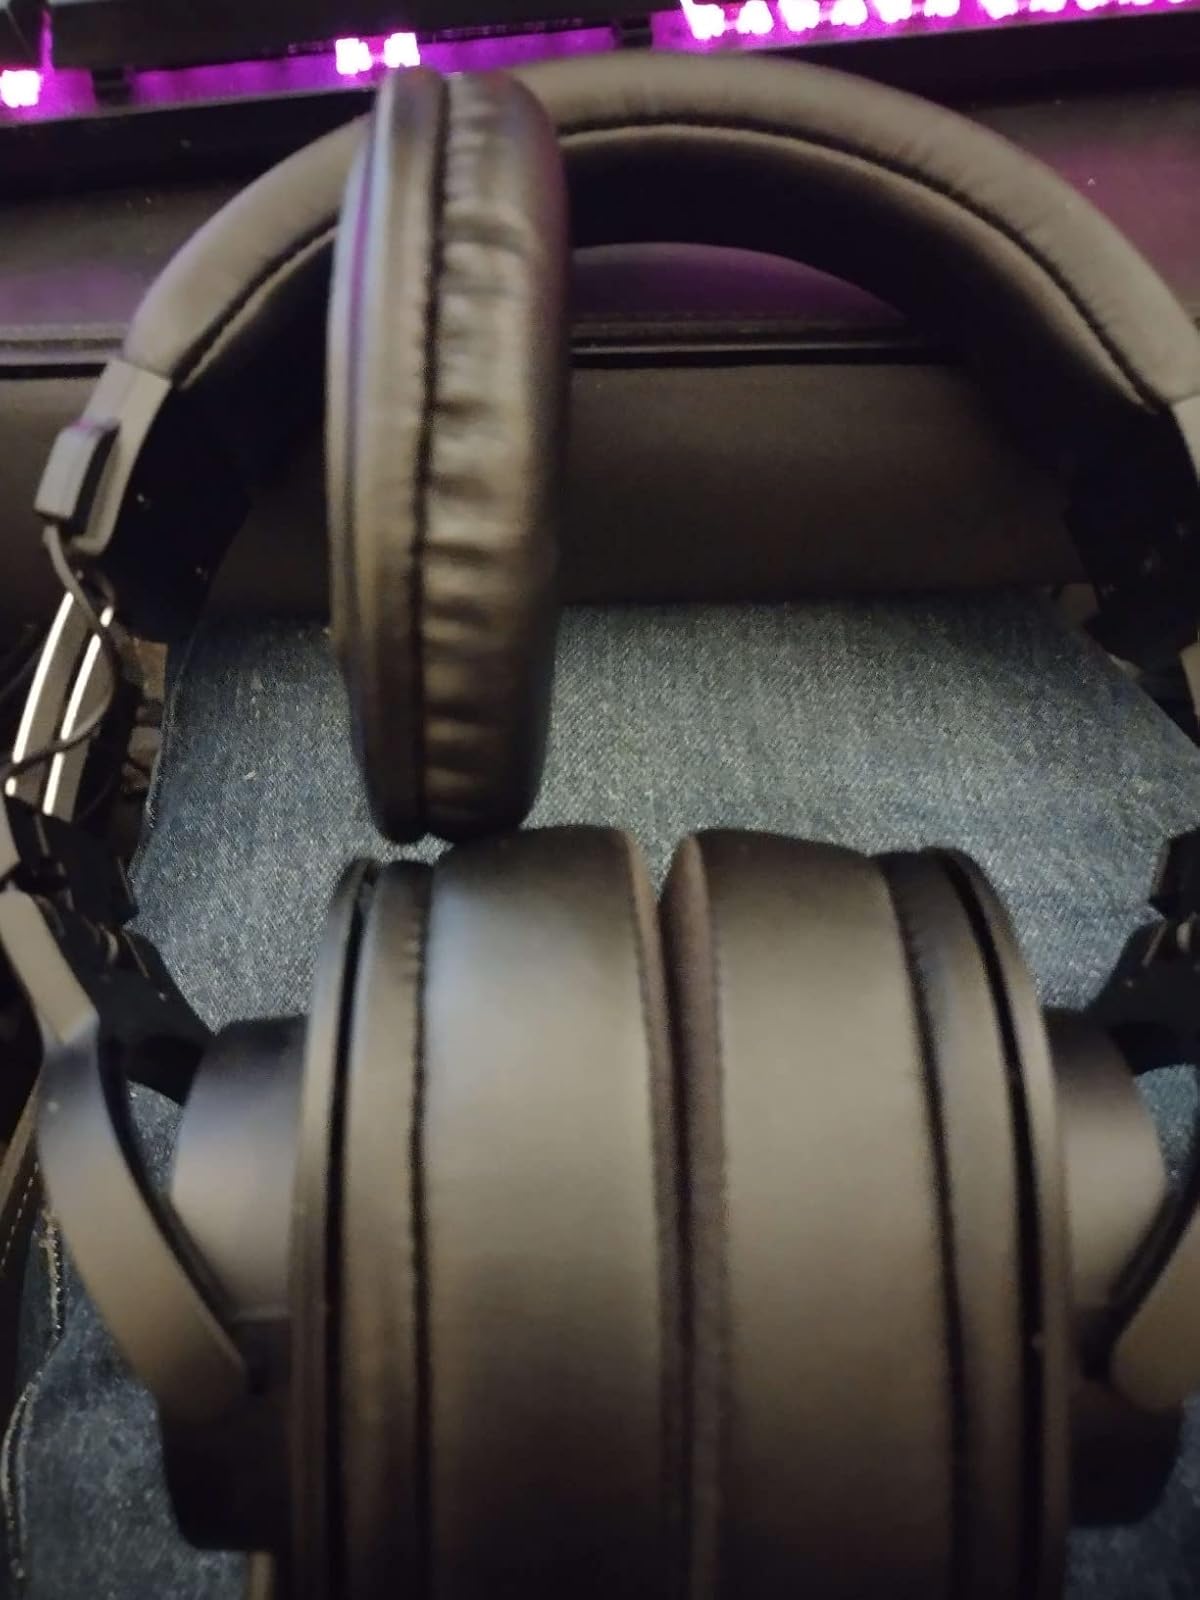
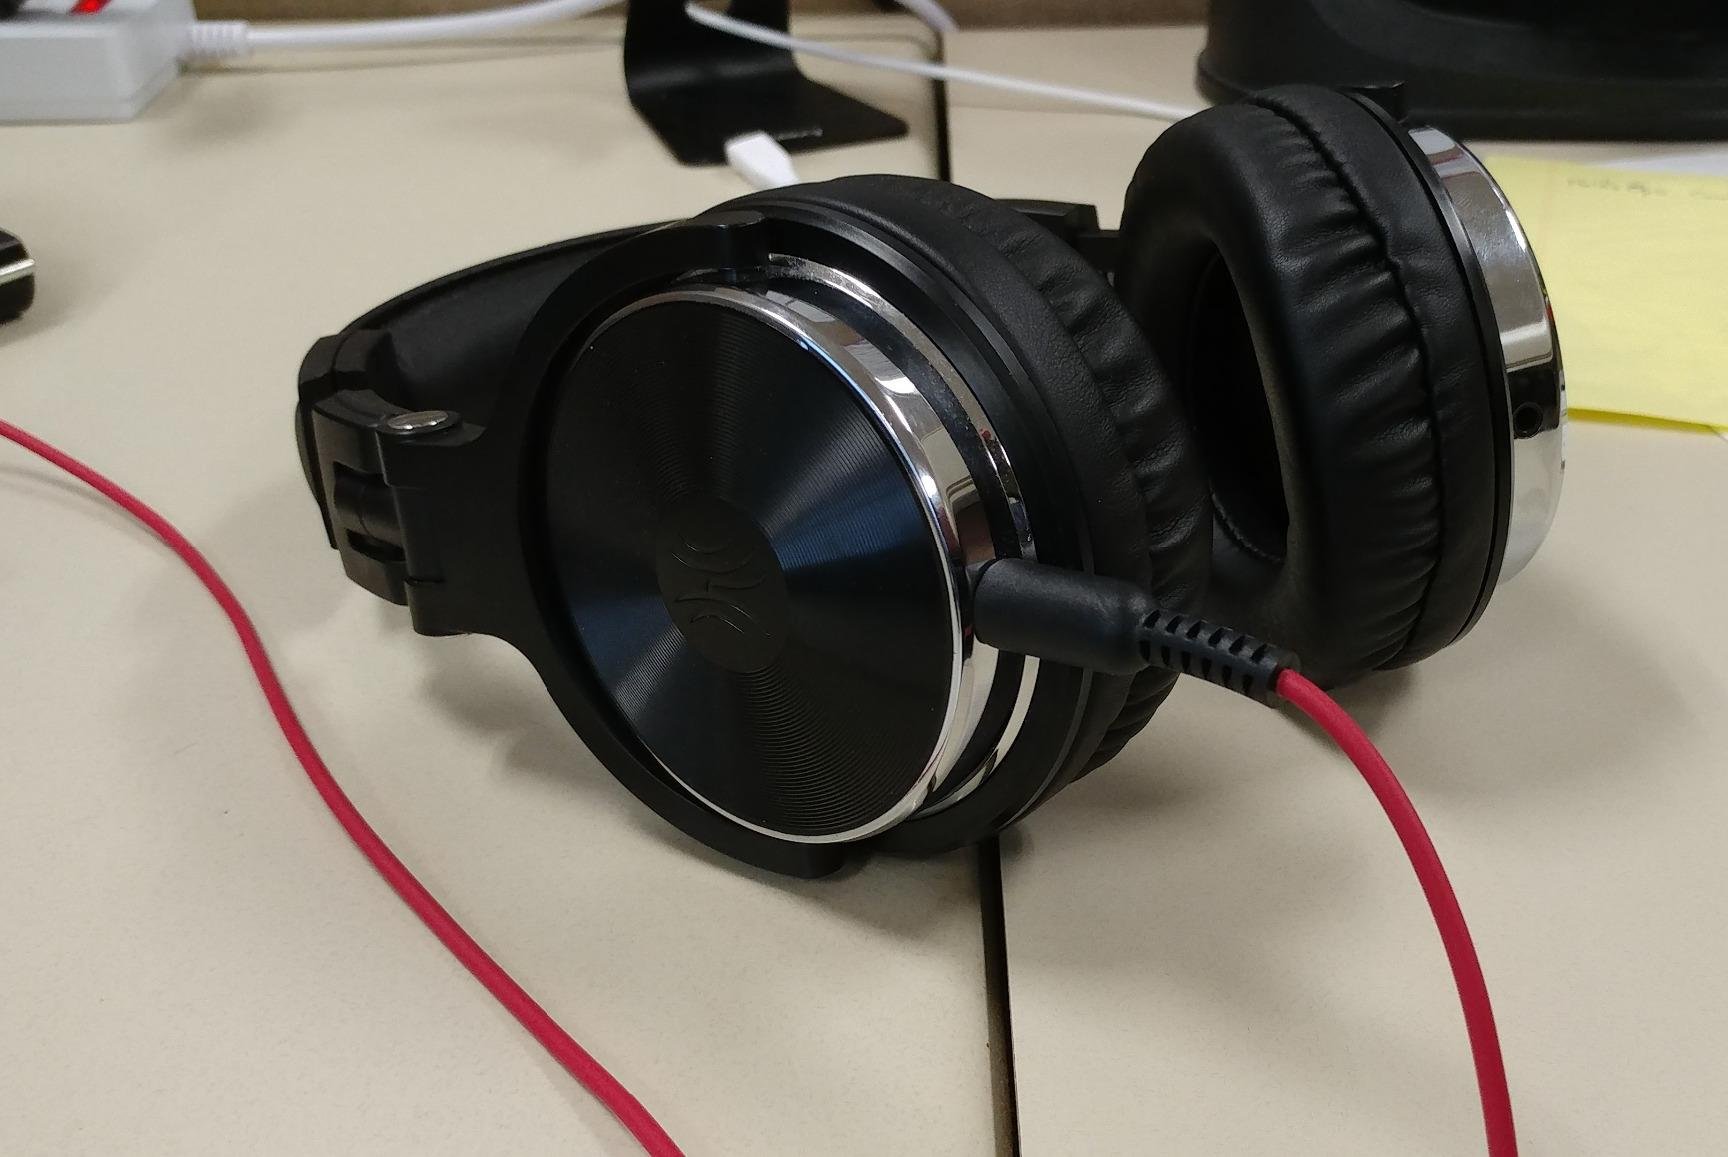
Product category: headphones
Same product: no